Windswept Adan

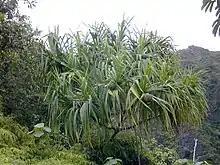
A lush, green tropical tree with long, spiky leaves and clusters of round, green fruits.

Aoba first conceptualized "Windswept Adan" as a story while on a trip to the islands of Okinawa, Zamami, and Kudaka with photographer Kodai Kobayashi in January 2020. The title originated from a conversation between Aoba and Kobayashi during a drive on Zamami, in which Kobayashi noted the "Pandanus tectorius" trees on the island. Aoba stated that the story for the album came to her in an epiphany she had at an "izakaya" in Naha; after noticing the translucency of a sea grape, she wrote the sentence "there were no words on the island" in her notebook, and soon began outlining a plot. Between March and September 2020, Aoba made several subsequent trips to the Ryukyu Islands, visiting Amami Ōshima, Kakeroma, and Ishigaki. She researched various aspects of Ryukyuan culture and history, including festivals held on remote islands; the "noro" and "yuta" figures of Ryukyuan religion; the region's geography, demographics, weather, and marine life; and the topics of plant breeding and plankton. Aoba completed the final draft for the story of "Windswept Adan" in October 2020, during the album's mastering stage. A companion book containing Aoba's writings, sketches, and photographs was released to supplement the album.